Grand Canyon of the Yellowstone

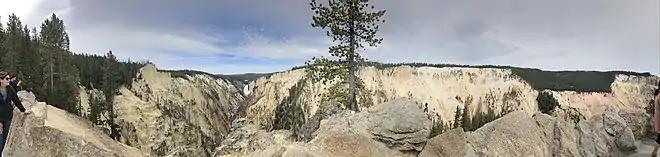

Although trappers and prospectors who visited the Yellowstone region had knowledge of the canyon, the first significant descriptions were publicized after the Cook–Folsom–Peterson Expedition of 1869 and the Washburn-Langford-Doane Expedition of 1870.